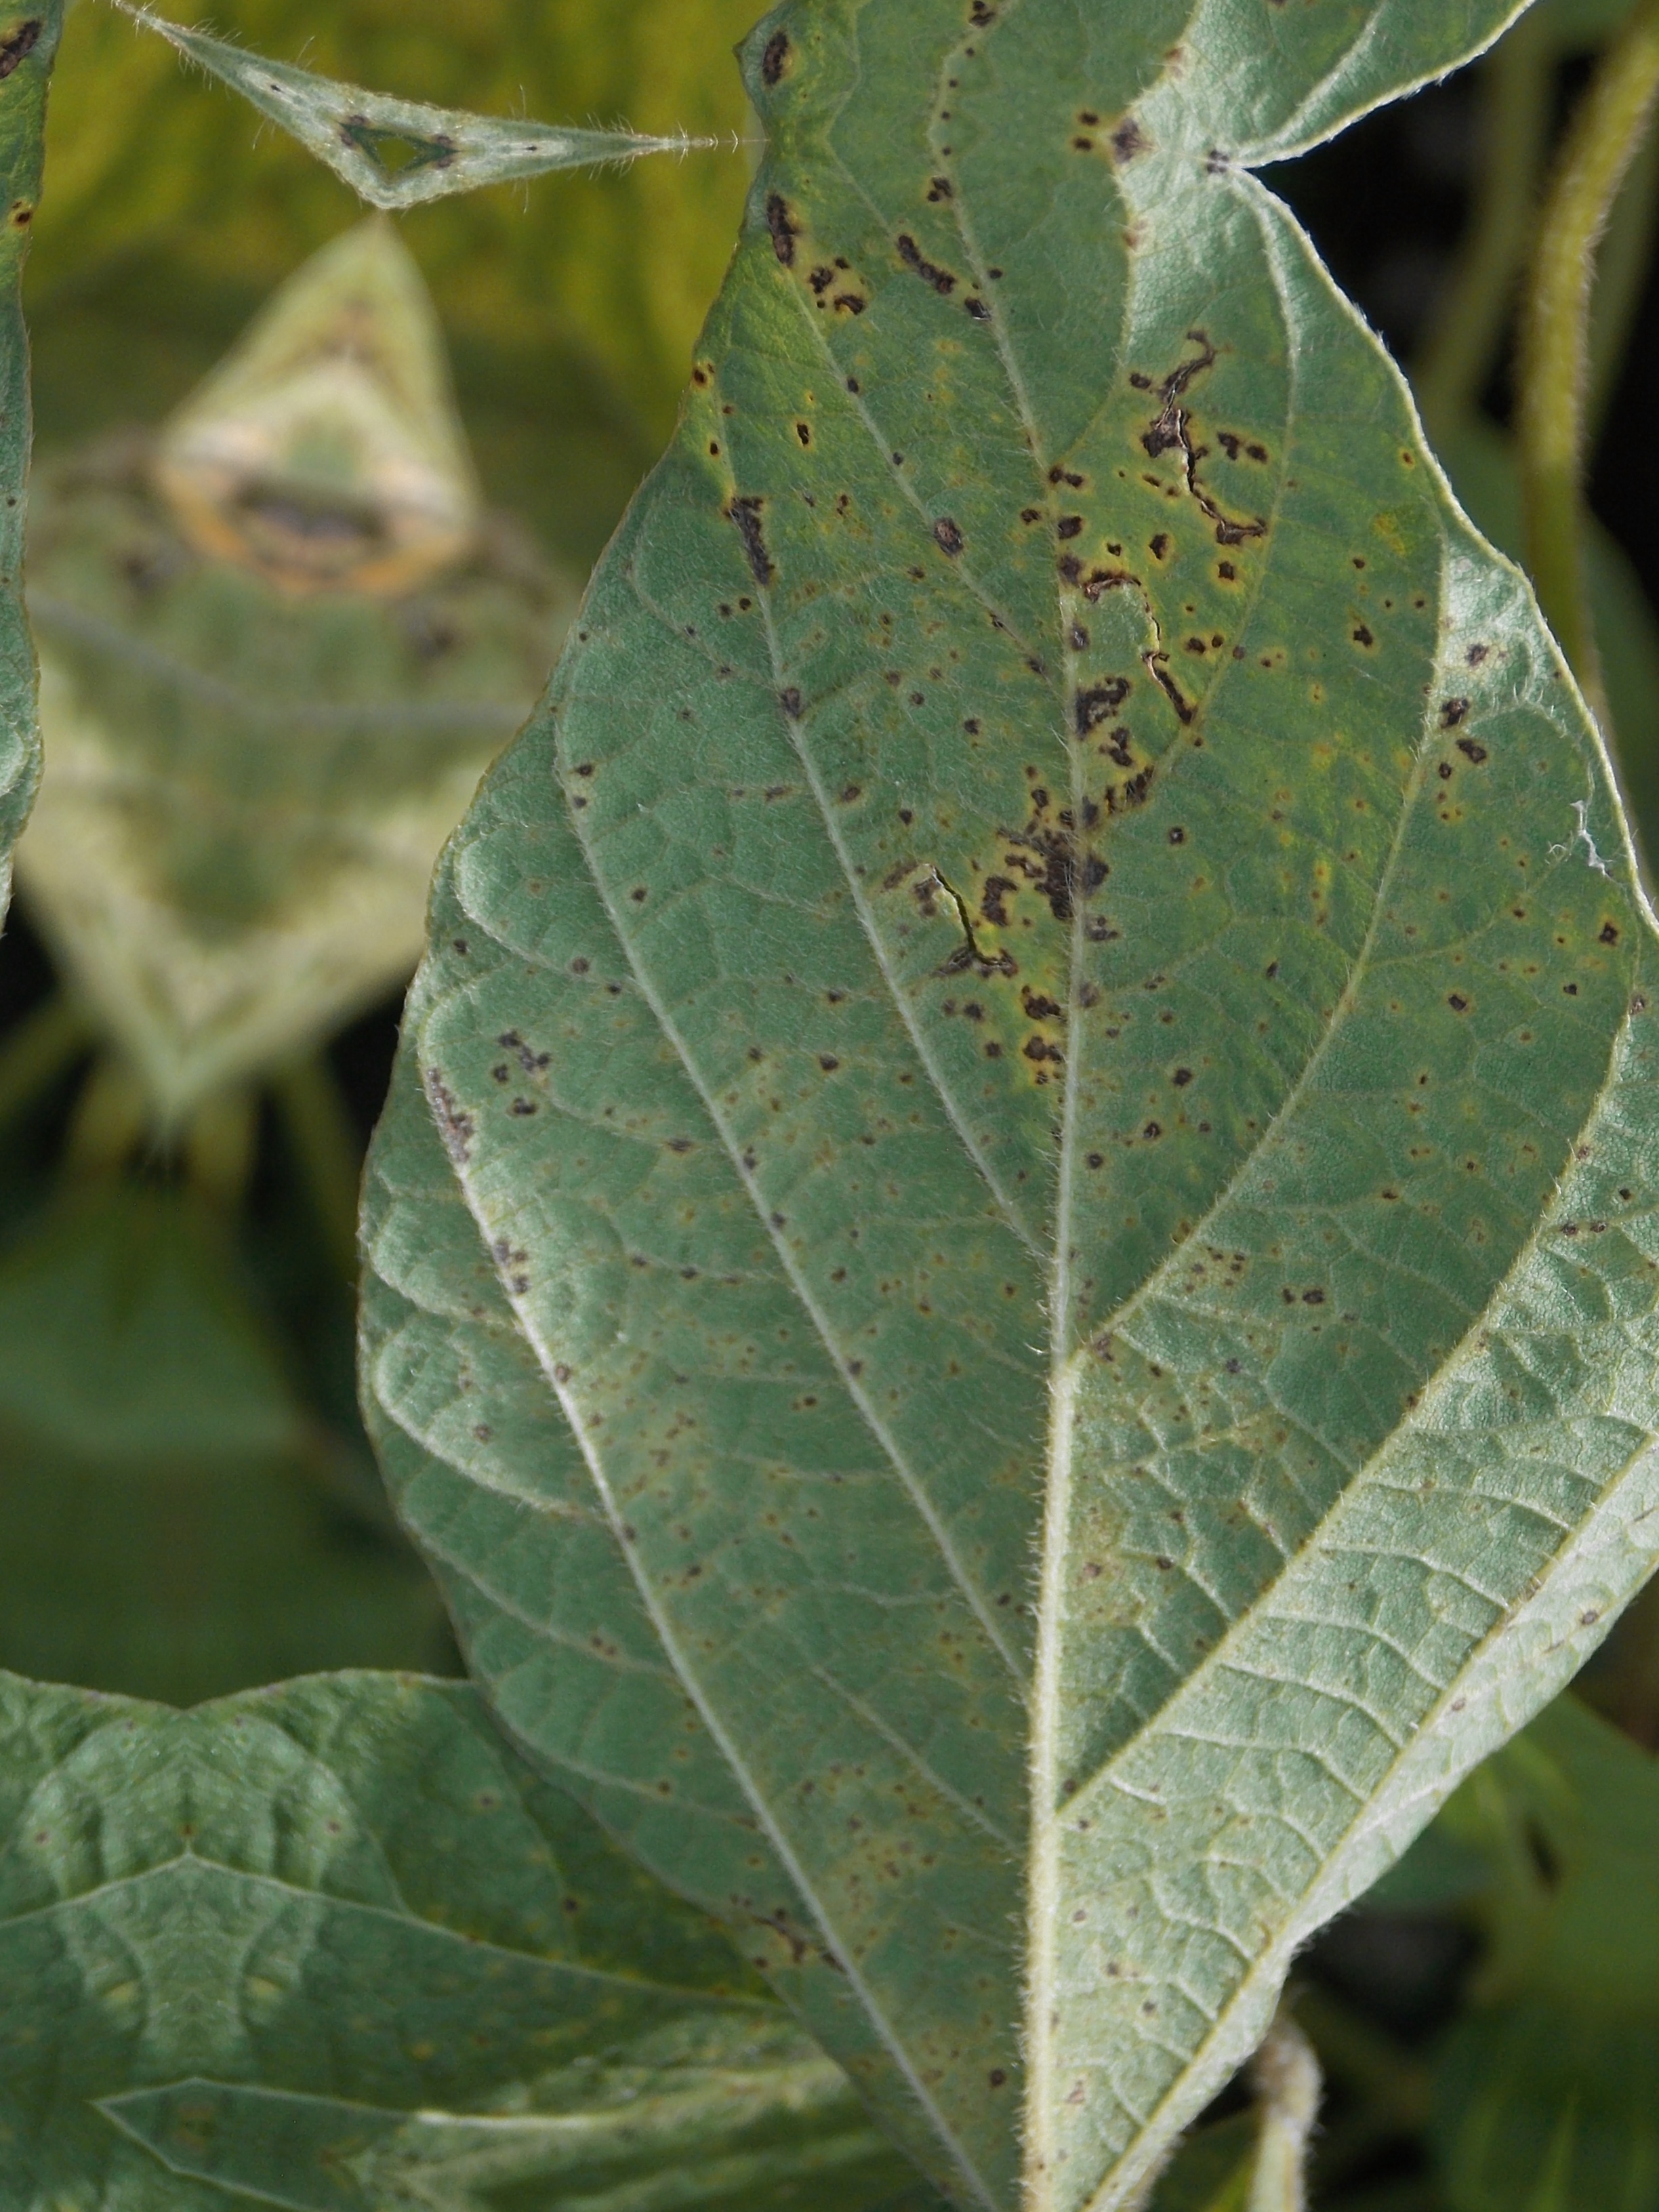
Label: Disease